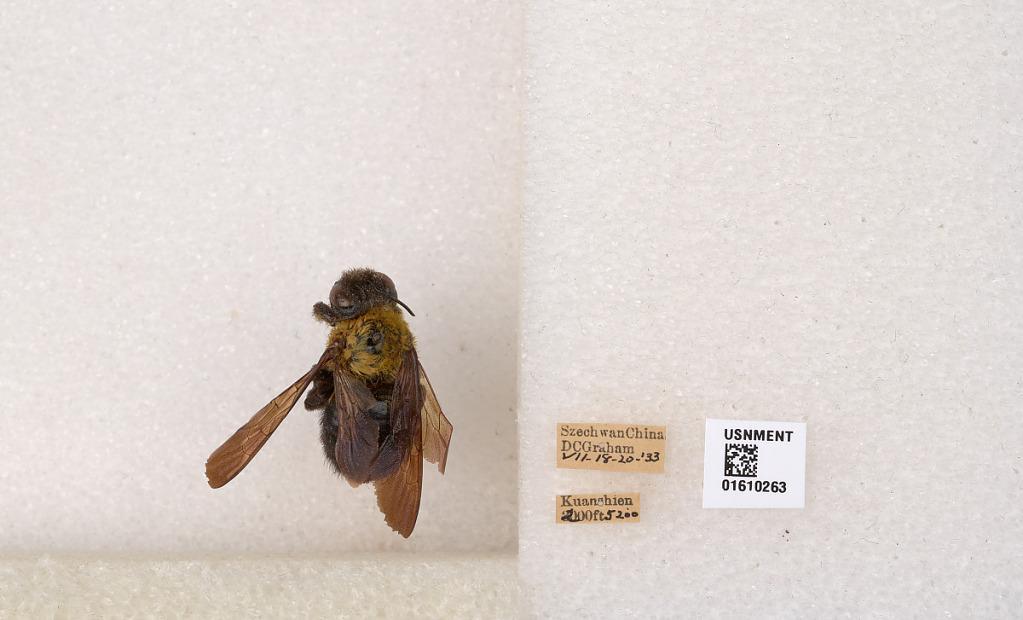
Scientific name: Xylocopa (Alloxylocopa) appendiculata appendiculata Smith
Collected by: D. Graham
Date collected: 1933-7-18
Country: China
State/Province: Sichuan
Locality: Kuanshien
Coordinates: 30.1794, 102.947